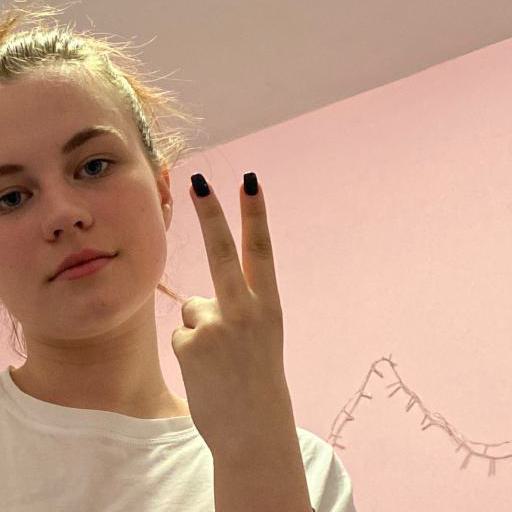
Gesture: peace_inverted